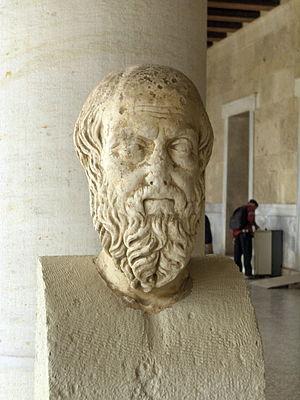
Buste d'Hérodote, IIe s. p. C., Stoa d'Attale, Musée de l'Agora antique d'Athènes, n°S270. Italiano: Busto di Erodoto. Copia romana del secolo II d.C. di un originale greco. Esposto nel porticato dello Stoà di Attalo, sede del Museo dell'antica agorà ad Atene.
La bataille des Thermopyles, l'un des plus célèbres faits d'armes de l'histoire antique, oppose une alliance des cités grecques à l'Empire achéménide en août ou septembre 480 av. J.-C. L'armée grecque, environ 7 000 hoplites, tente de retenir l'armée perse de Xerxès Iᵉʳ, laquelle compte, selon les estimations modernes, entre 70 000 et 300 000 soldats à l'entrée du défilé des Thermopyles qui commande l'accès à la Grèce centrale, le long de la mer Égée.
Le musée de l'Agora antique d'Athènes est abrité dans la stoa d'Attale, grand portique hellénistique reconstruit entre 1953 et 1956 sur le côté est de l'agora d'Athènes.
La bataille de Platées est la dernière grande bataille terrestre des guerres médiques. Elle se déroule en 479 av. J.-C. près de la ville de Platées, en Béotie, et oppose une alliance des cités-États grecques à l’Empire perse de Xerxès Iᵉʳ.
La bataille de l'Artémision ou du cap Artémision est une série d'actions navales menées dans le cadre de la seconde guerre médique par une coalition de cités grecques opposées à l'Empire perse de Xerxès Iᵉʳ, au large de la côte de l'Eubée. Elle se déroule simultanément à la bataille des Thermopyles à la fin de l'été 480 av. J.-C.